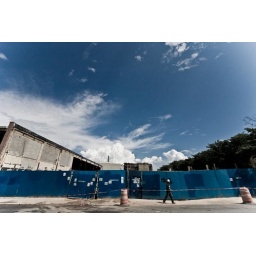
blue sky over construction